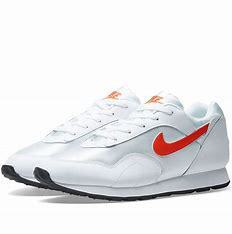
Brand: Nike
Model: Outburst